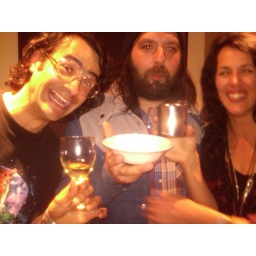
we were so wasted, this is white wine in a glass, a cereal bowl and a coffee creamer